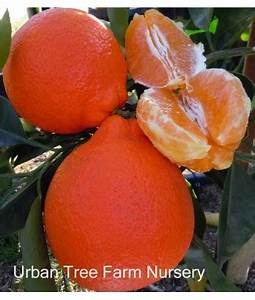
Label: mandarine